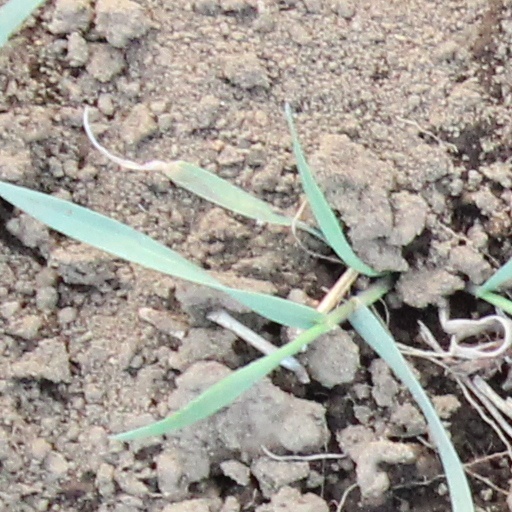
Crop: wheat